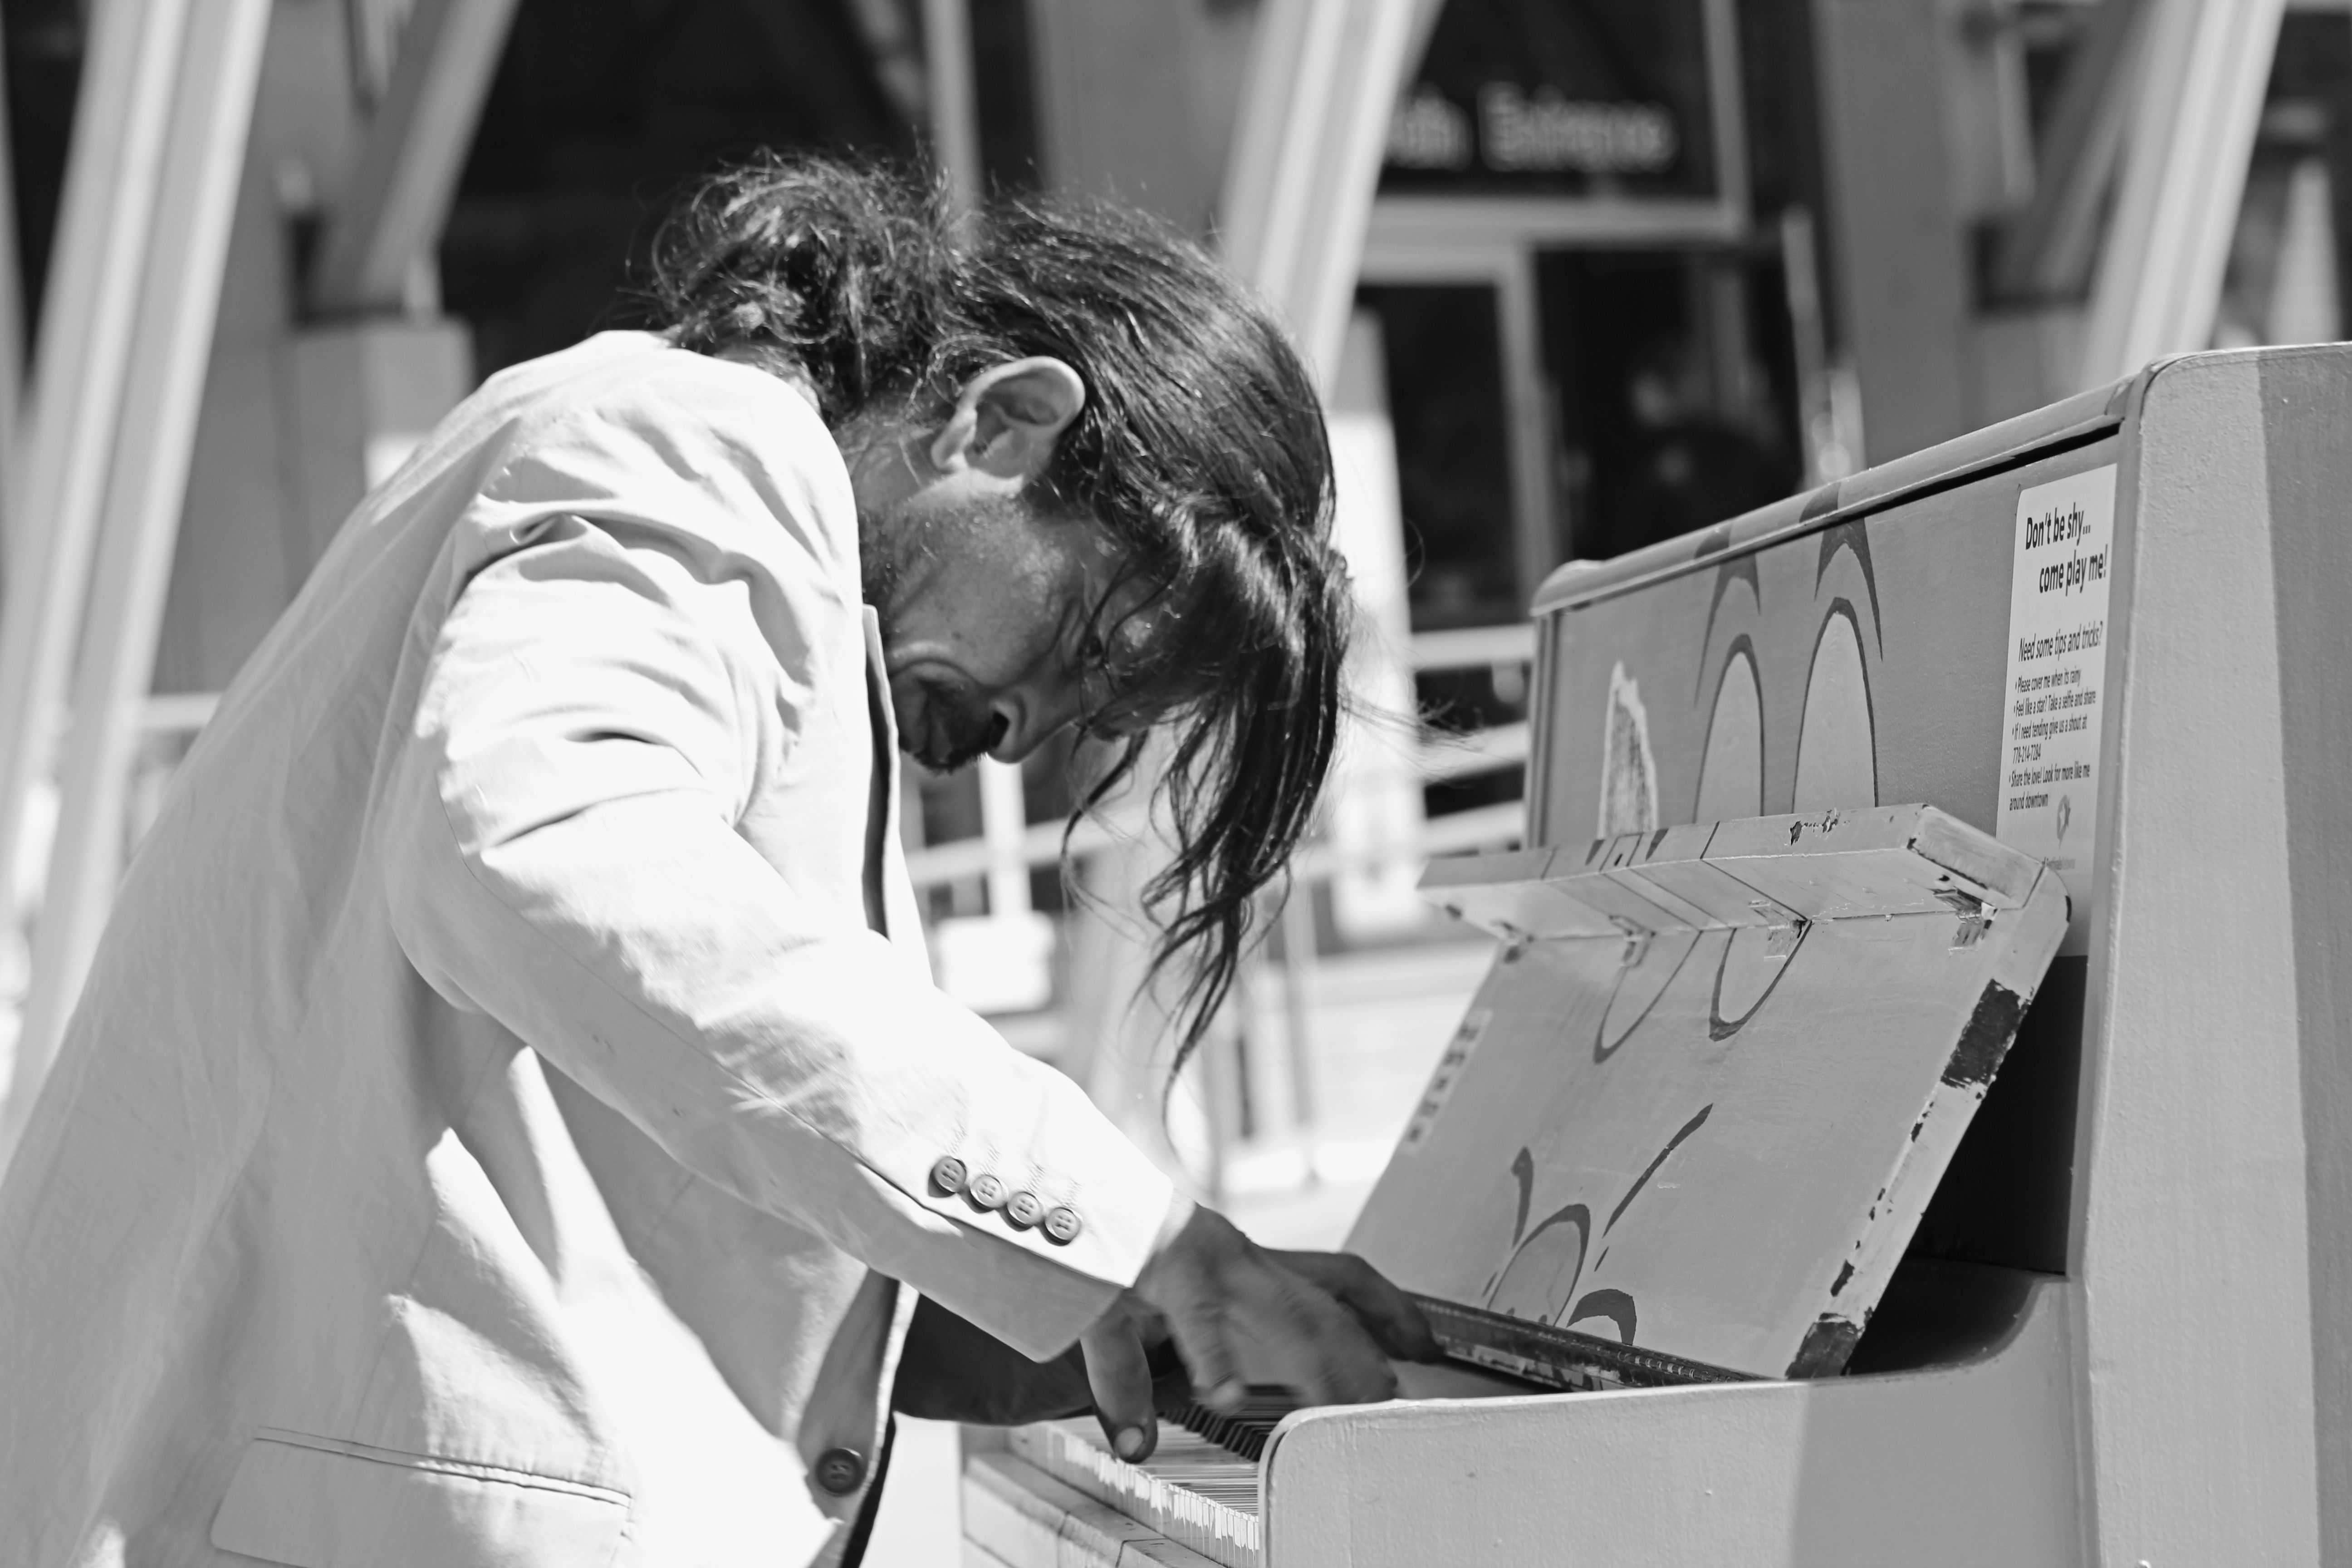
man, person, music, black and white, white, street, photography, downtown, summer, male, guy, piano, black, monochrome, streetphotography, bw, blackandwhite, canada, photograph, britishcolumbia, bc, okanagan, kelowna, interaction, monochrome photography